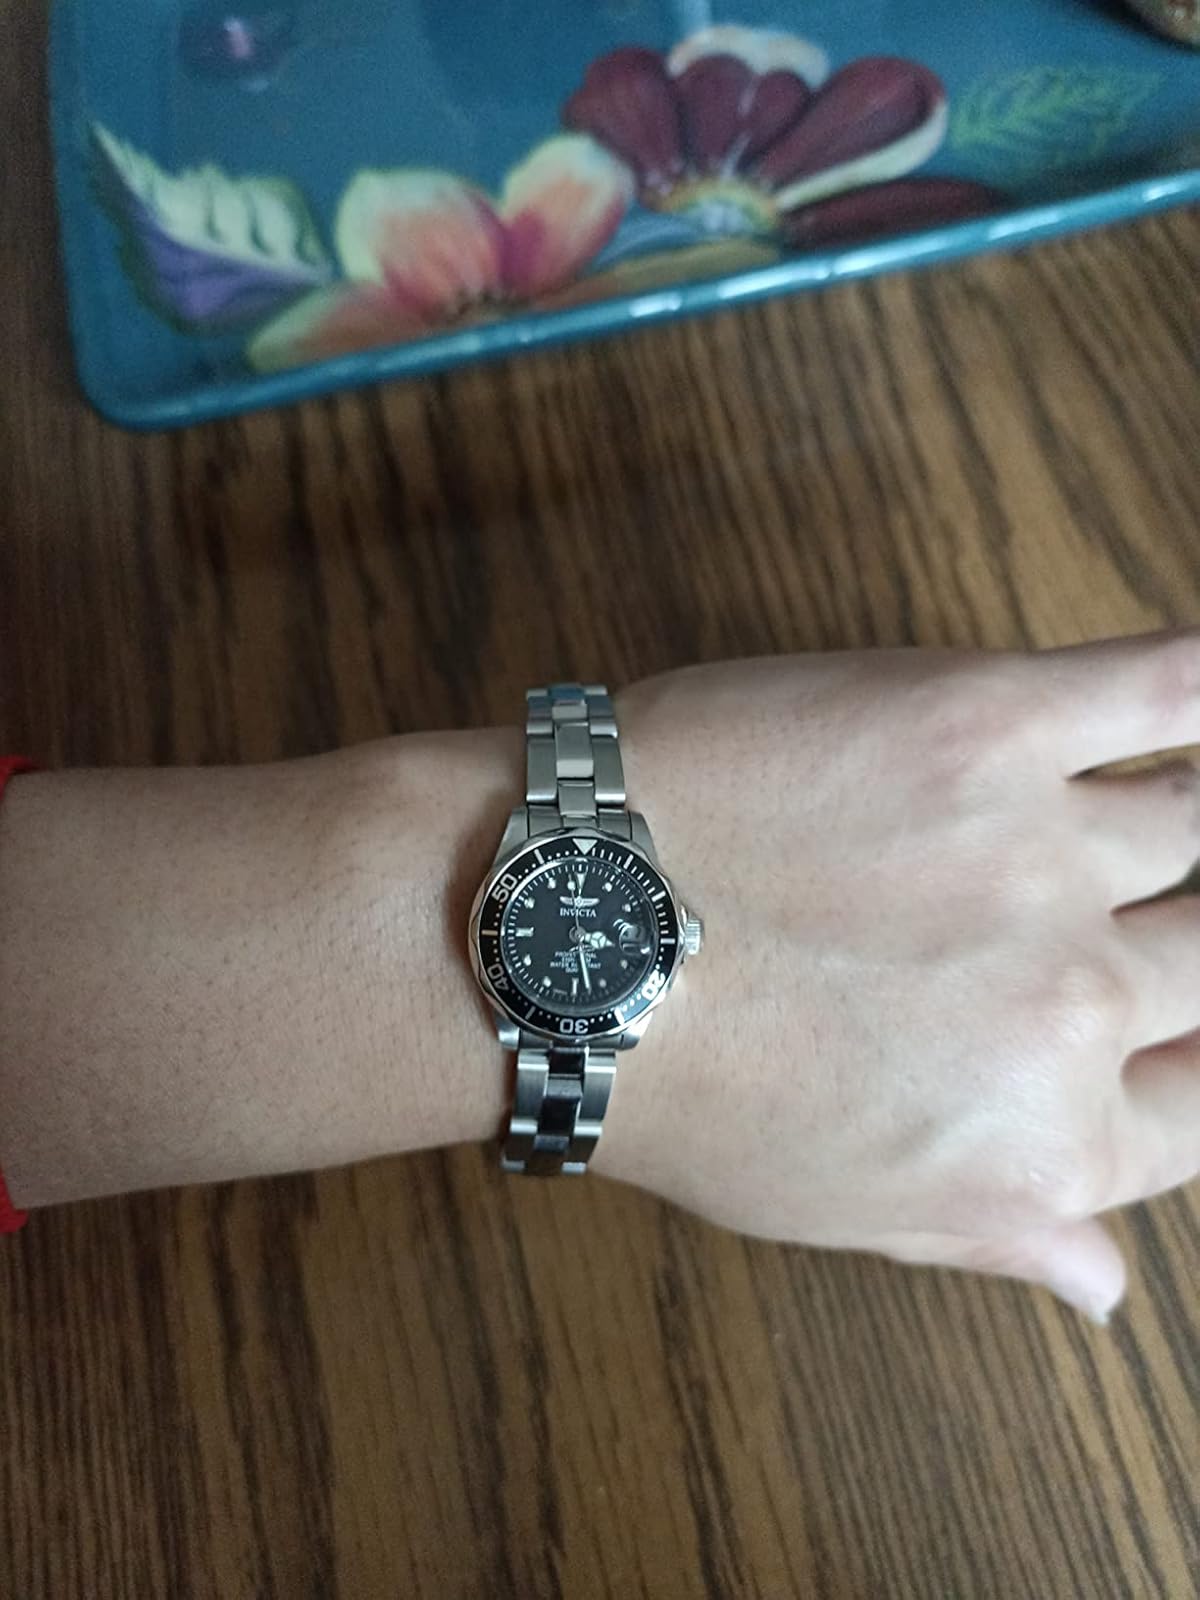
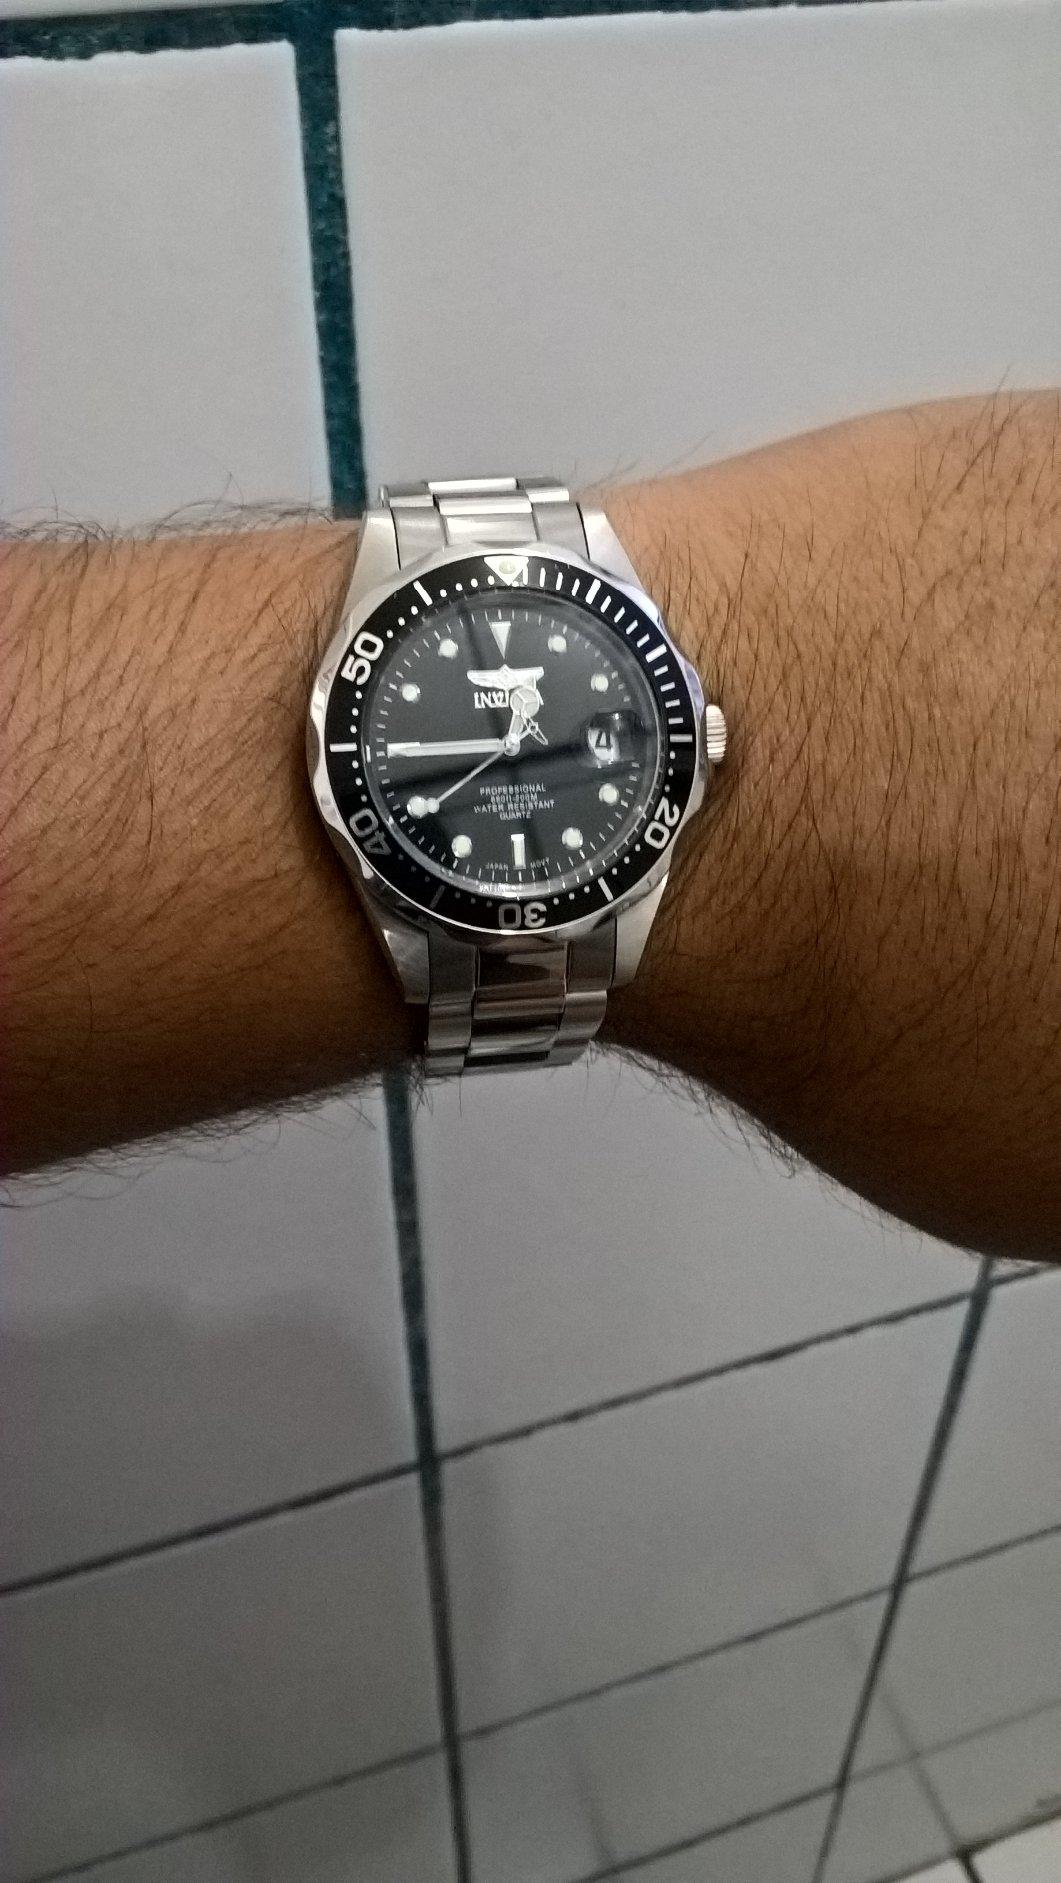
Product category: accessories_watch
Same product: yes